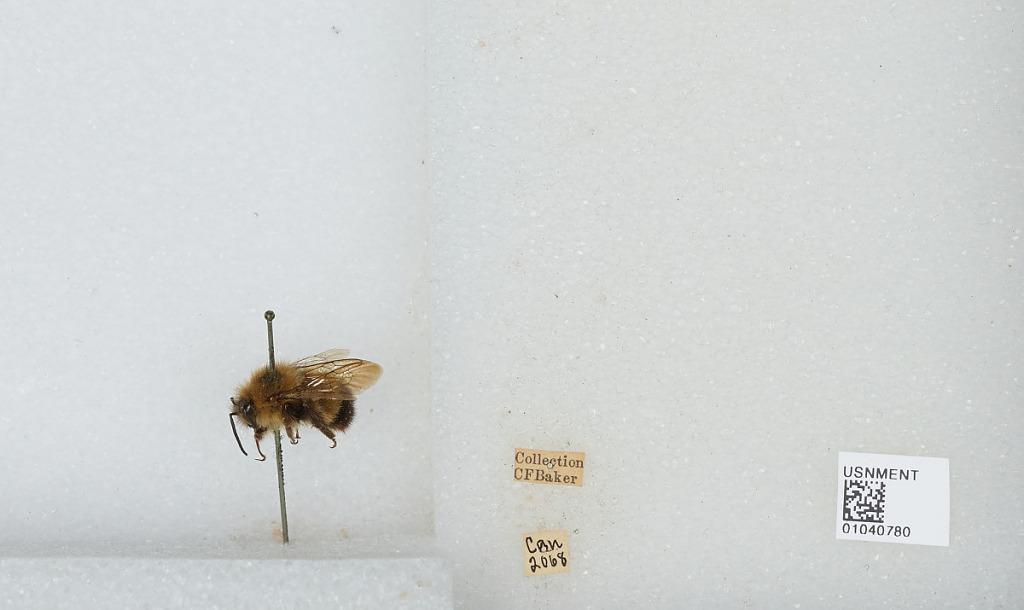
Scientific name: Bombus (Pyrobombus) vagans vagans Smith
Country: Canada